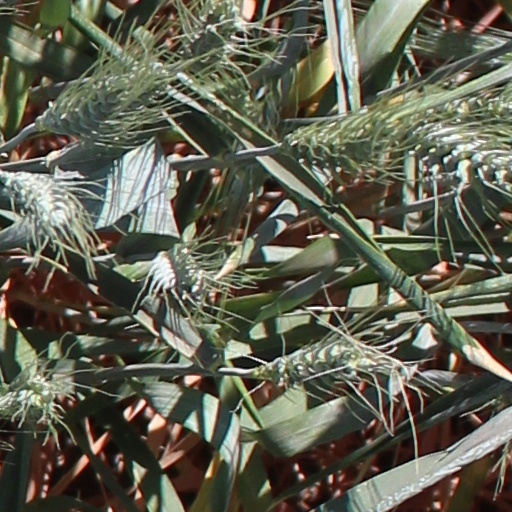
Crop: wheat